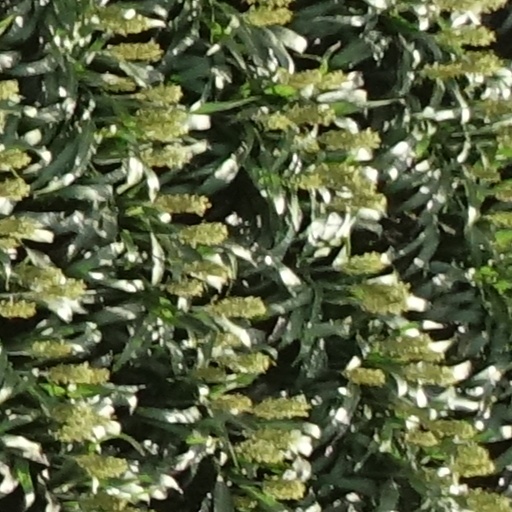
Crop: sorghum